Jan Frans Boeckstuyns

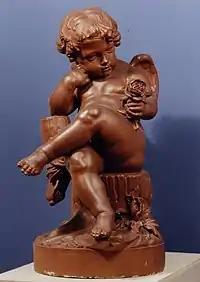
"Putto with a rose"

He completed various commissions mainly for the decoration of religious buildings and occasionally also for private patrons. His patrons were principally located in Mechelen but he also worked for out-of-town patrons as is shown by his design for a lantern for the St. Peter's Church in Leuven.